10 Downing Street

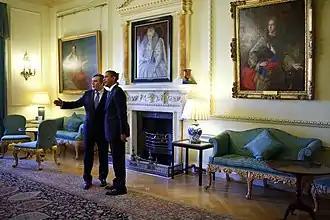
Prime Minister Gordon Brown and US President Barack Obama in the Pillared Room, 2009

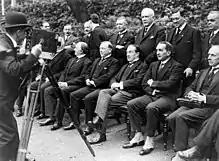
Prime Minister Stanley Baldwin (seated centre with his legs crossed) poses in the garden of Number Ten with representatives to the 1923 Imperial Conference.

Number 10's door is the product of the renovations Charles Townshend ordered in 1766; it was probably not completed until 1772. Executed in the Georgian style by the architect Kenton Couse, it is unassuming and narrow, consisting of a single white stone step leading to a modest brick front. The small, six-panelled door, originally made of black oak, is surrounded by cream-coloured casing and adorned with a semicircular fanlight window. Painted in white, between the top and middle sets of panels, is the number "10". The zero of the number "10" is painted in a very eccentric style, in a 37° angle anticlockwise. One theory is that this is in fact a capital 'O' as found in the Trajan alphabet that was used by the Ministry of Works at the time. A black iron knocker in the shape of a lion's head is between the two middle panels; below the knocker is a brass letter box with the inscription "First Lord of the Treasury". The doorbell is inscribed with "PUSH" although is rarely used in practice. A black ironwork fence with spiked newel posts runs along the front of the house and up each side of the step to the door. The fence rises above the step into a double-swirled archway, supporting an iron gas lamp surmounted by a crown. In modern times the door cannot be opened from the outside; there is always someone inside to grant entry.